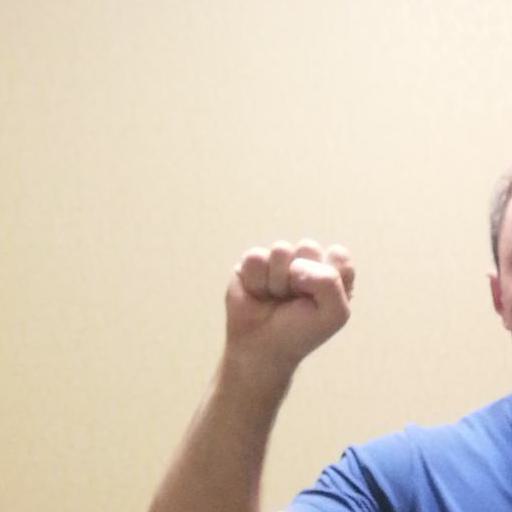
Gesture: fist